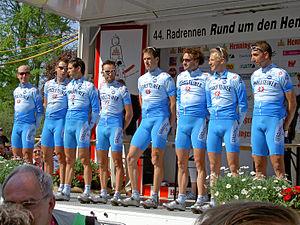
L'Équipe cycliste Gerolsteiner participait en 2005 au ProTour nouvellement créé.